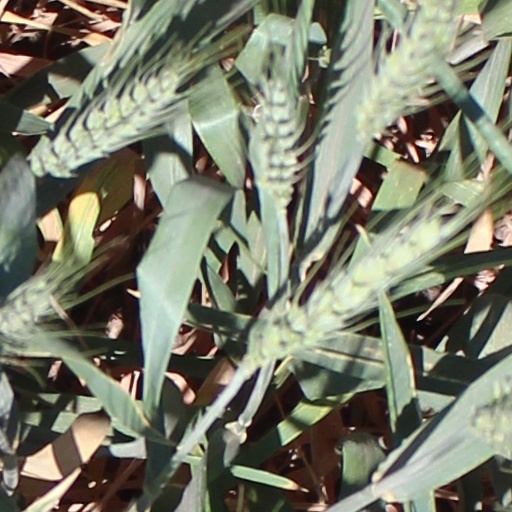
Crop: wheat